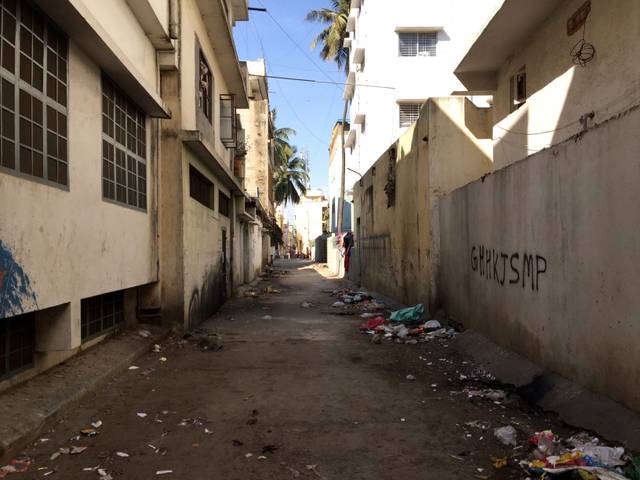
Region: India
Coordinates: 12.958, 77.592